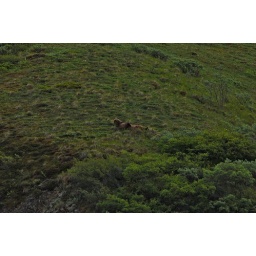
Two brown bears enjoying a midday nap in a bed of wildflowers.